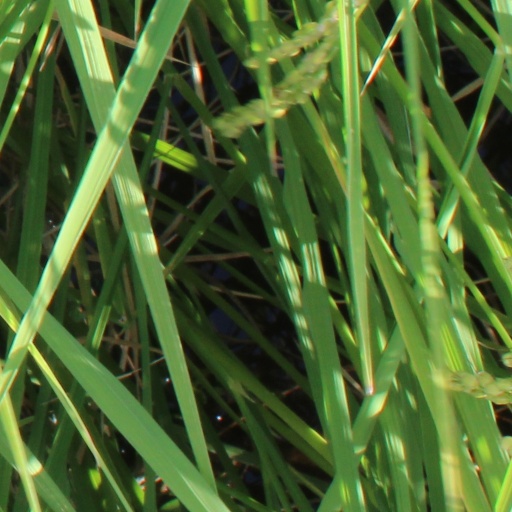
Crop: rice